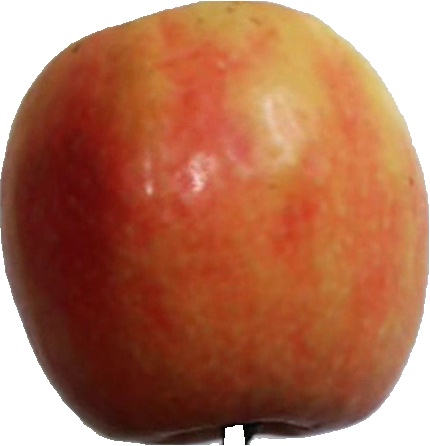
Label: apple_pink_lady_1